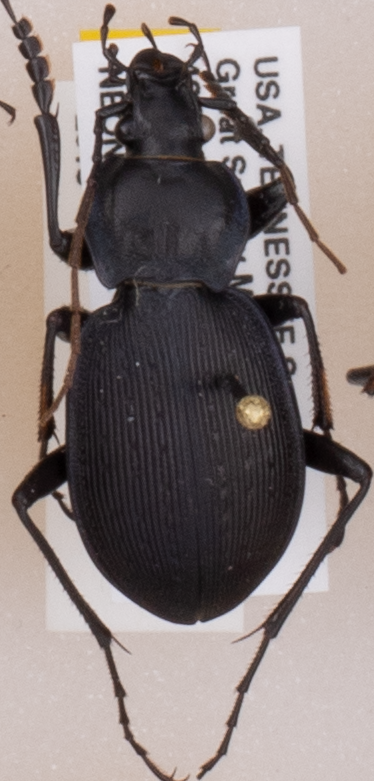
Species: Carabus goryi
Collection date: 2018-05-29
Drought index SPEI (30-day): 0.248
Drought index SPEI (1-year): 0.226
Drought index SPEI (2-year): -0.39